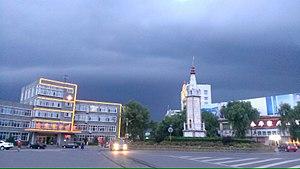
Mishan est une ville de la province du Heilongjiang en Chine. C'est une ville-district placée sous la juridiction de la ville-préfecture de Jixi. Elle s'étend jusqu'à la frontière russe et le long de la côte nord du lac Khanka.